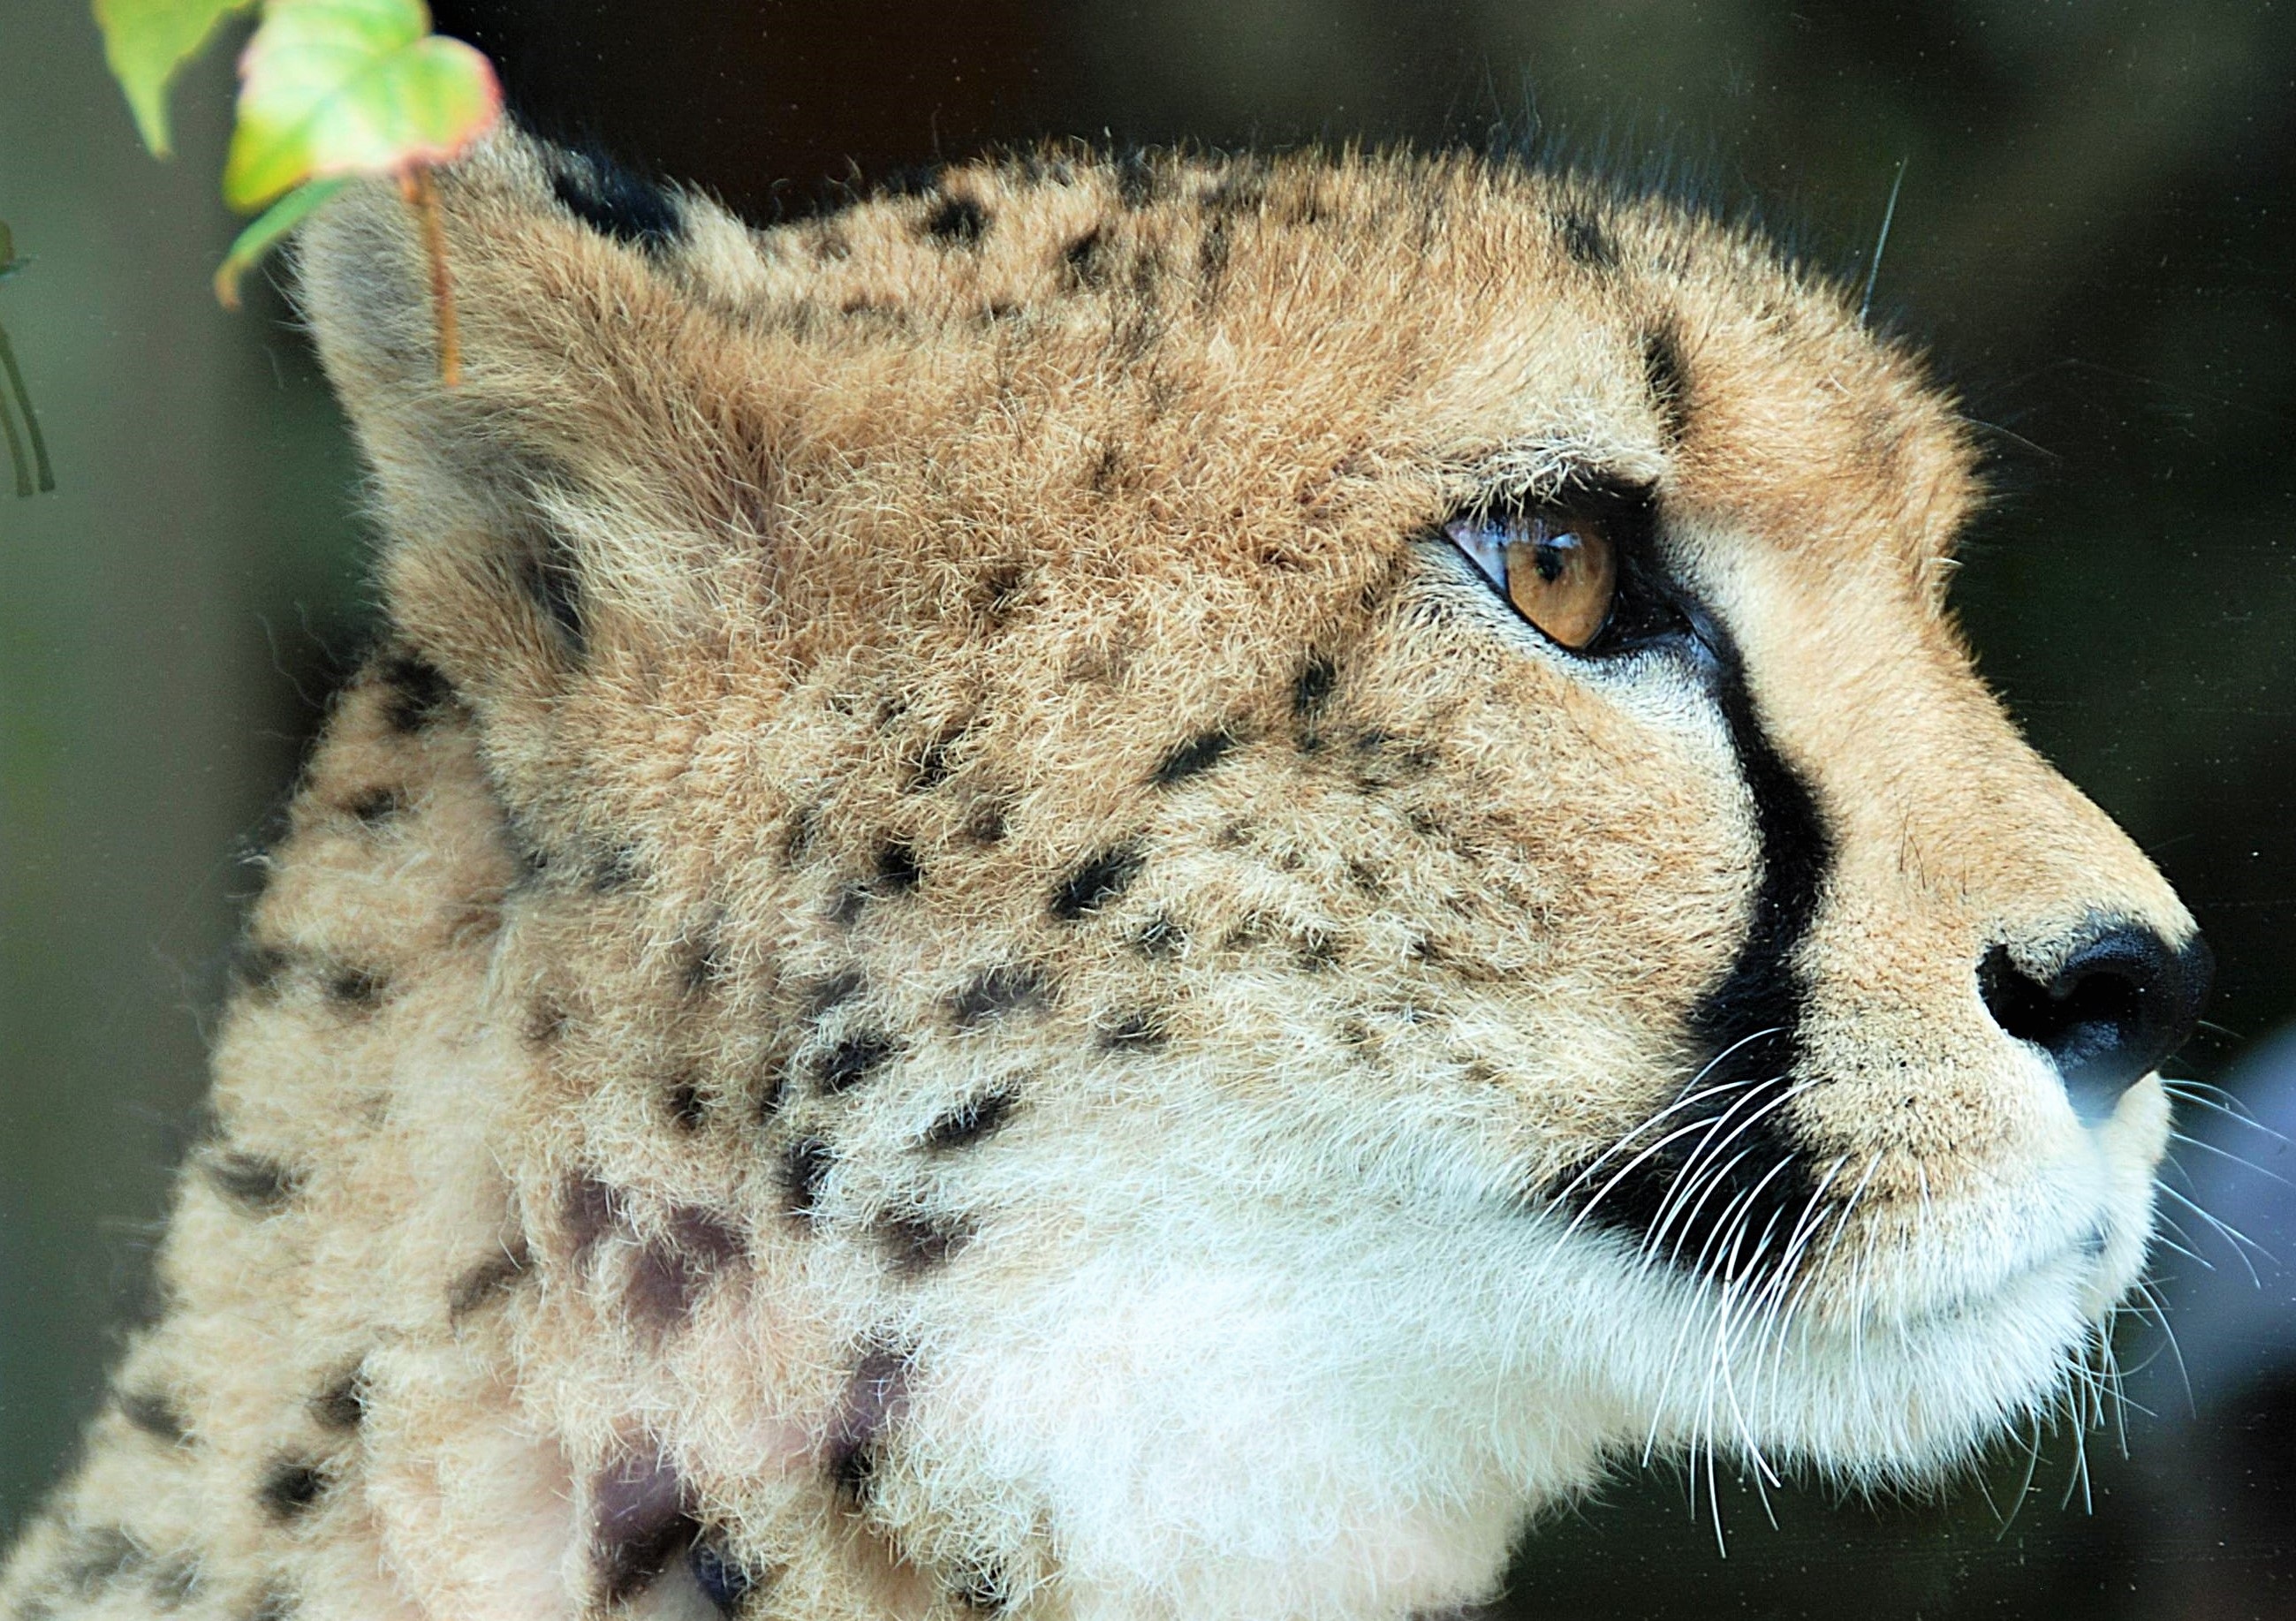
wildlife, mammal, closeup, fauna, close up, cheetah, whiskers, snout, vertebrate, animal portrait, small to medium sized cats, cat like mammal